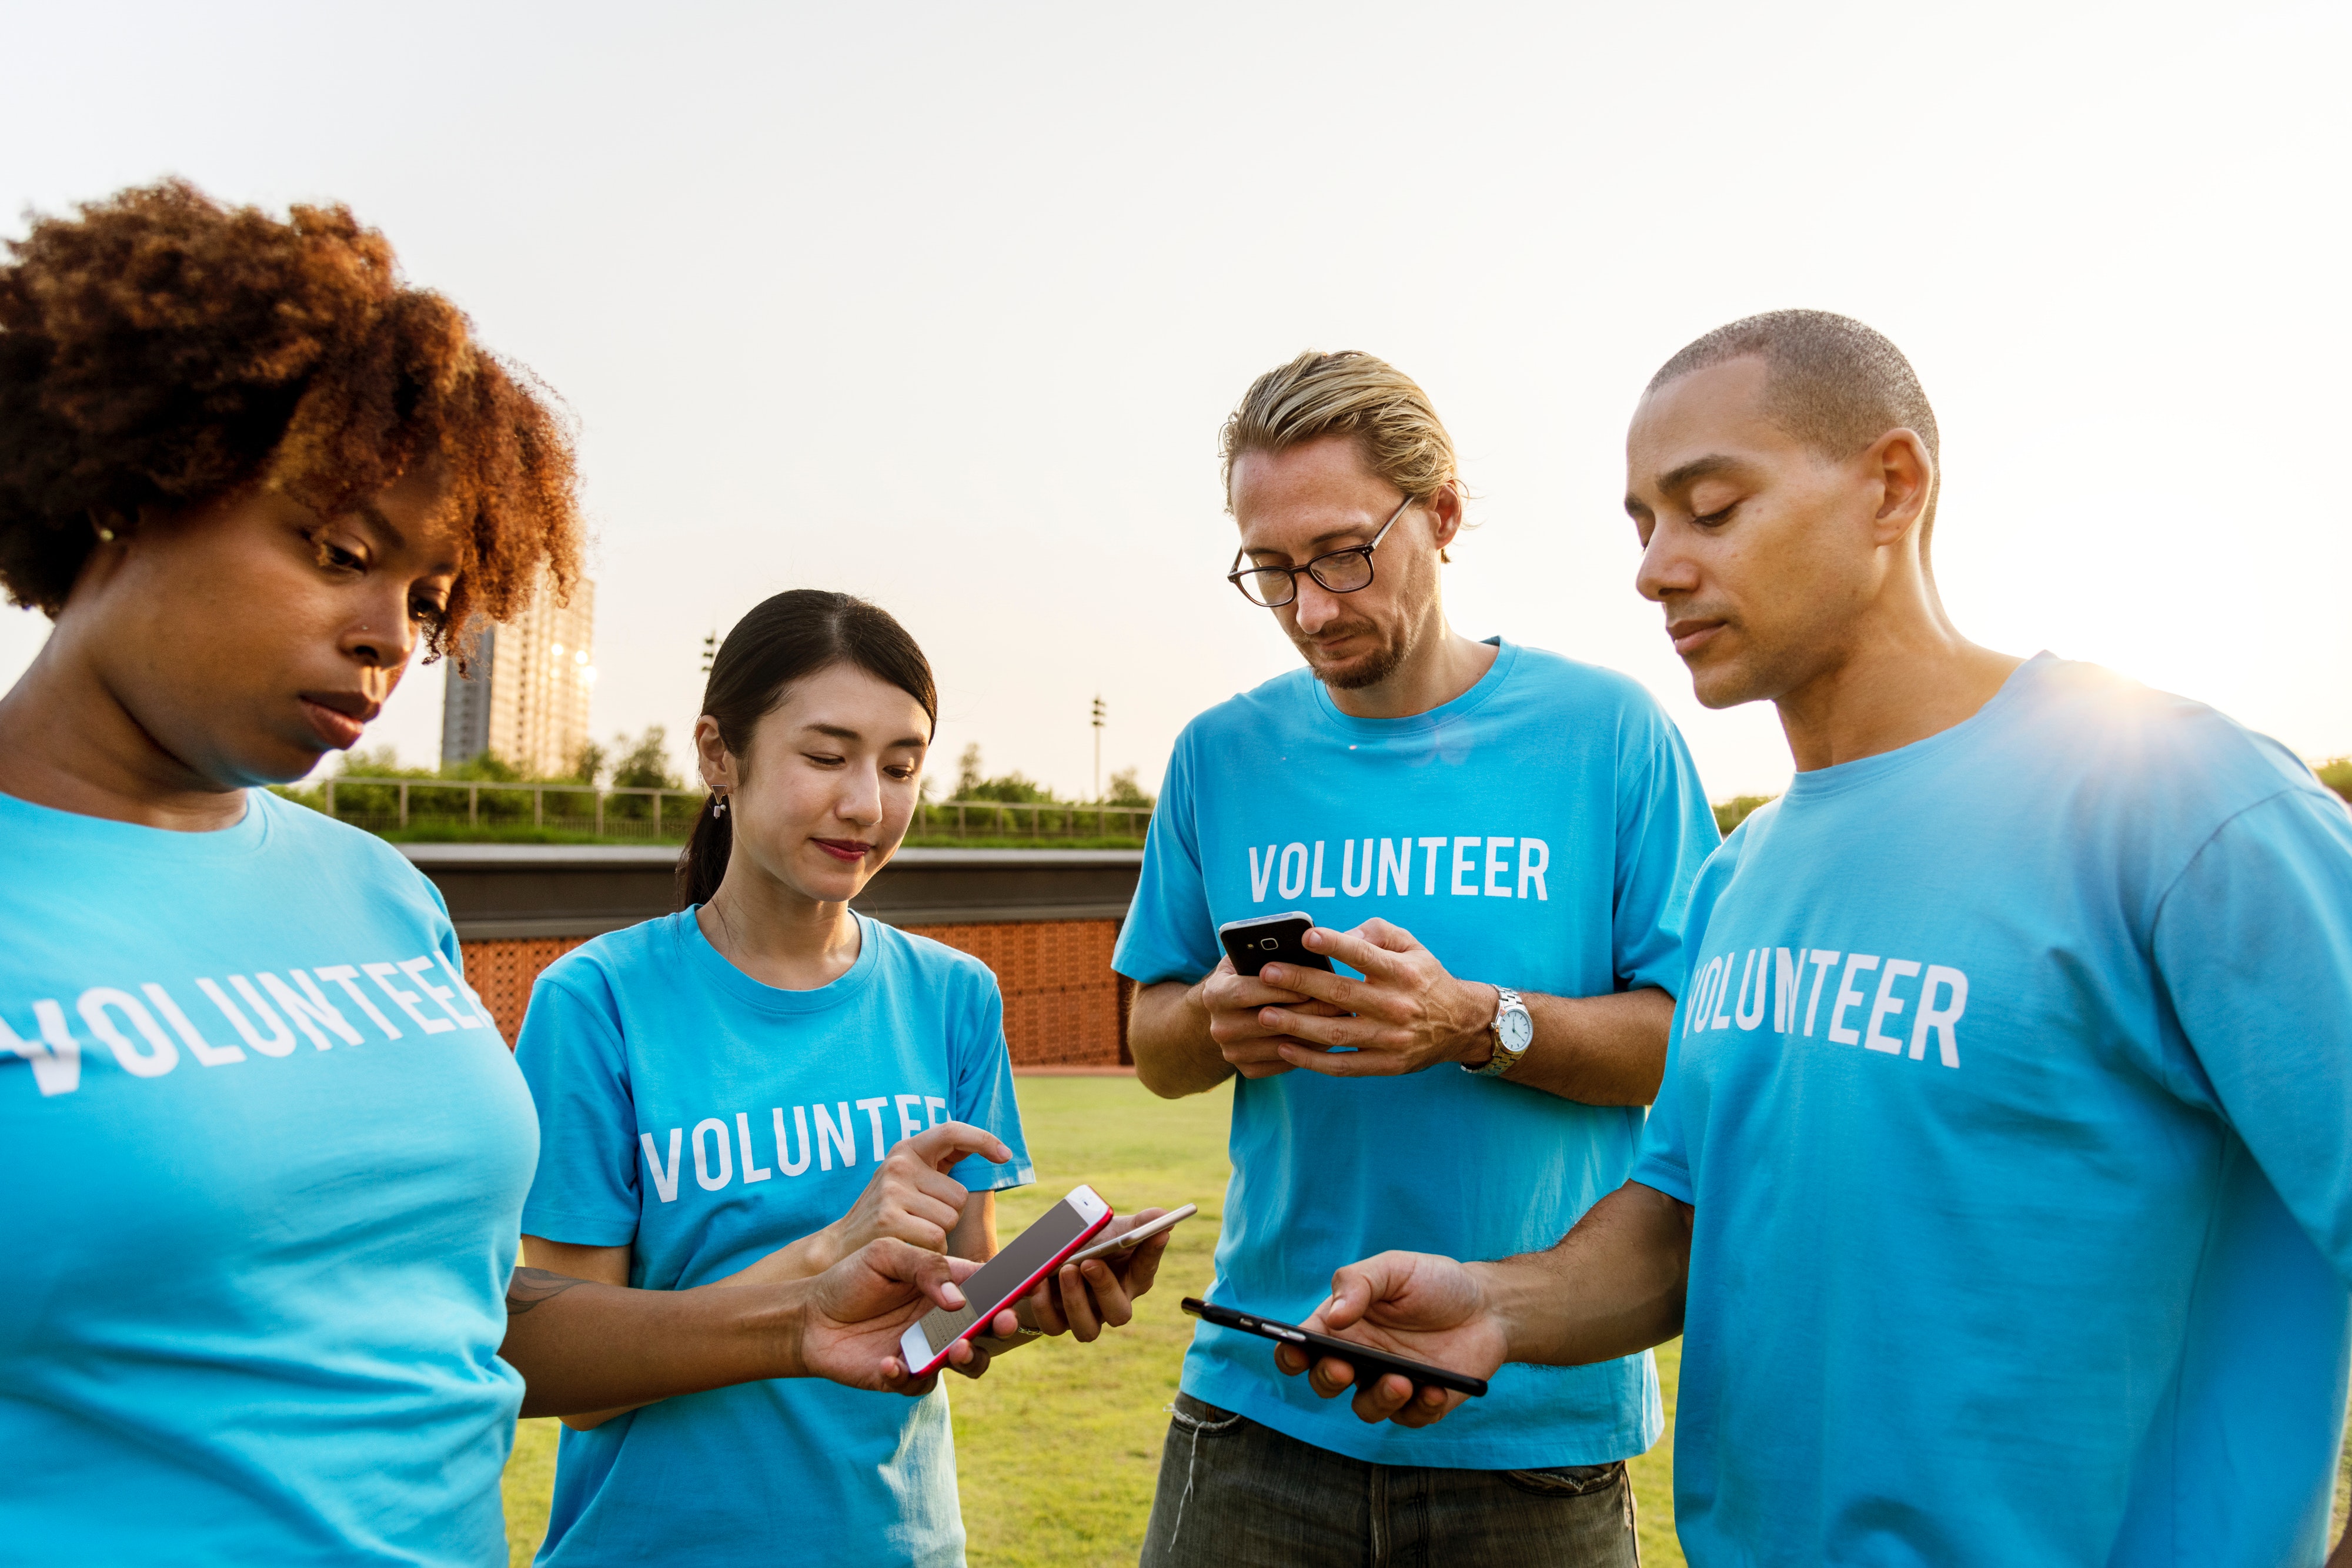
blue, social group, fun, youth, community, team, t shirt, leisure, girl, student, recreation, smile